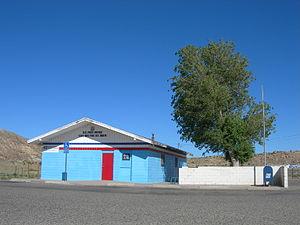
Teec Nos Pos est un village du comté d'Apache, en Arizona, aux États-Unis. La population s'élevait à 799 habitants au recensement de 2000. Le nom de cette communauté navajo se traduit par « peupliers dans un cercle ». Ce village est le terminus ouest de la Route 64.